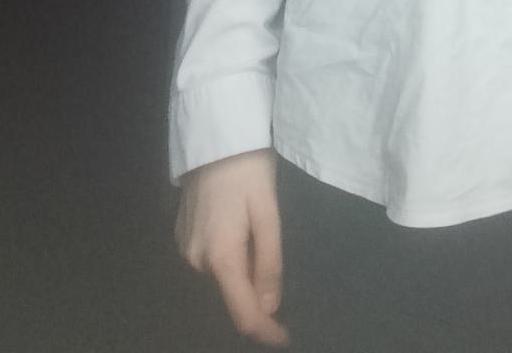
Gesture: no_gesture